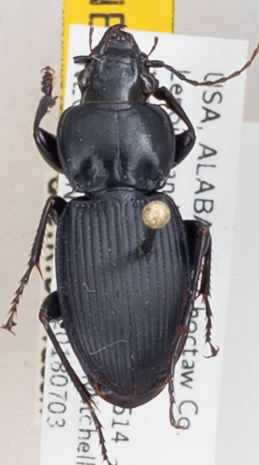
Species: Cyclotrachelus convivus
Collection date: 2018-07-03
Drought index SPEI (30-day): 1.204
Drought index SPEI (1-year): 0.304
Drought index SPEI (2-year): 0.44